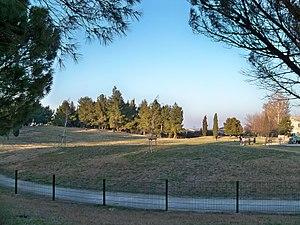
Parc Chico Mendes, quartier du Pont des 2 Eaux à Avignon (84)
Un espace vert désigne, en urbanisme, tout espace d'agrément végétalisé. L'expression est généralement plutôt employée aux espaces publics ou semi-publics.